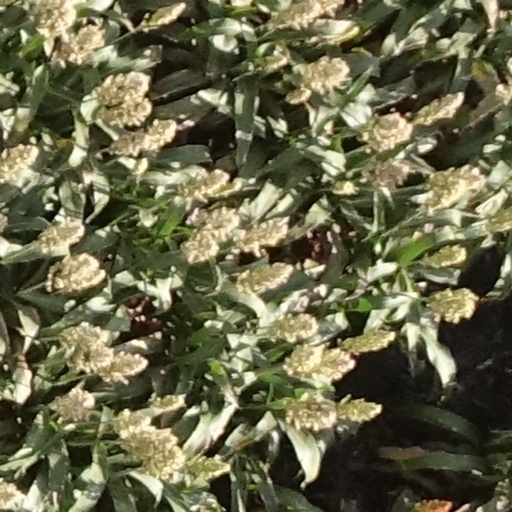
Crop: sorghum